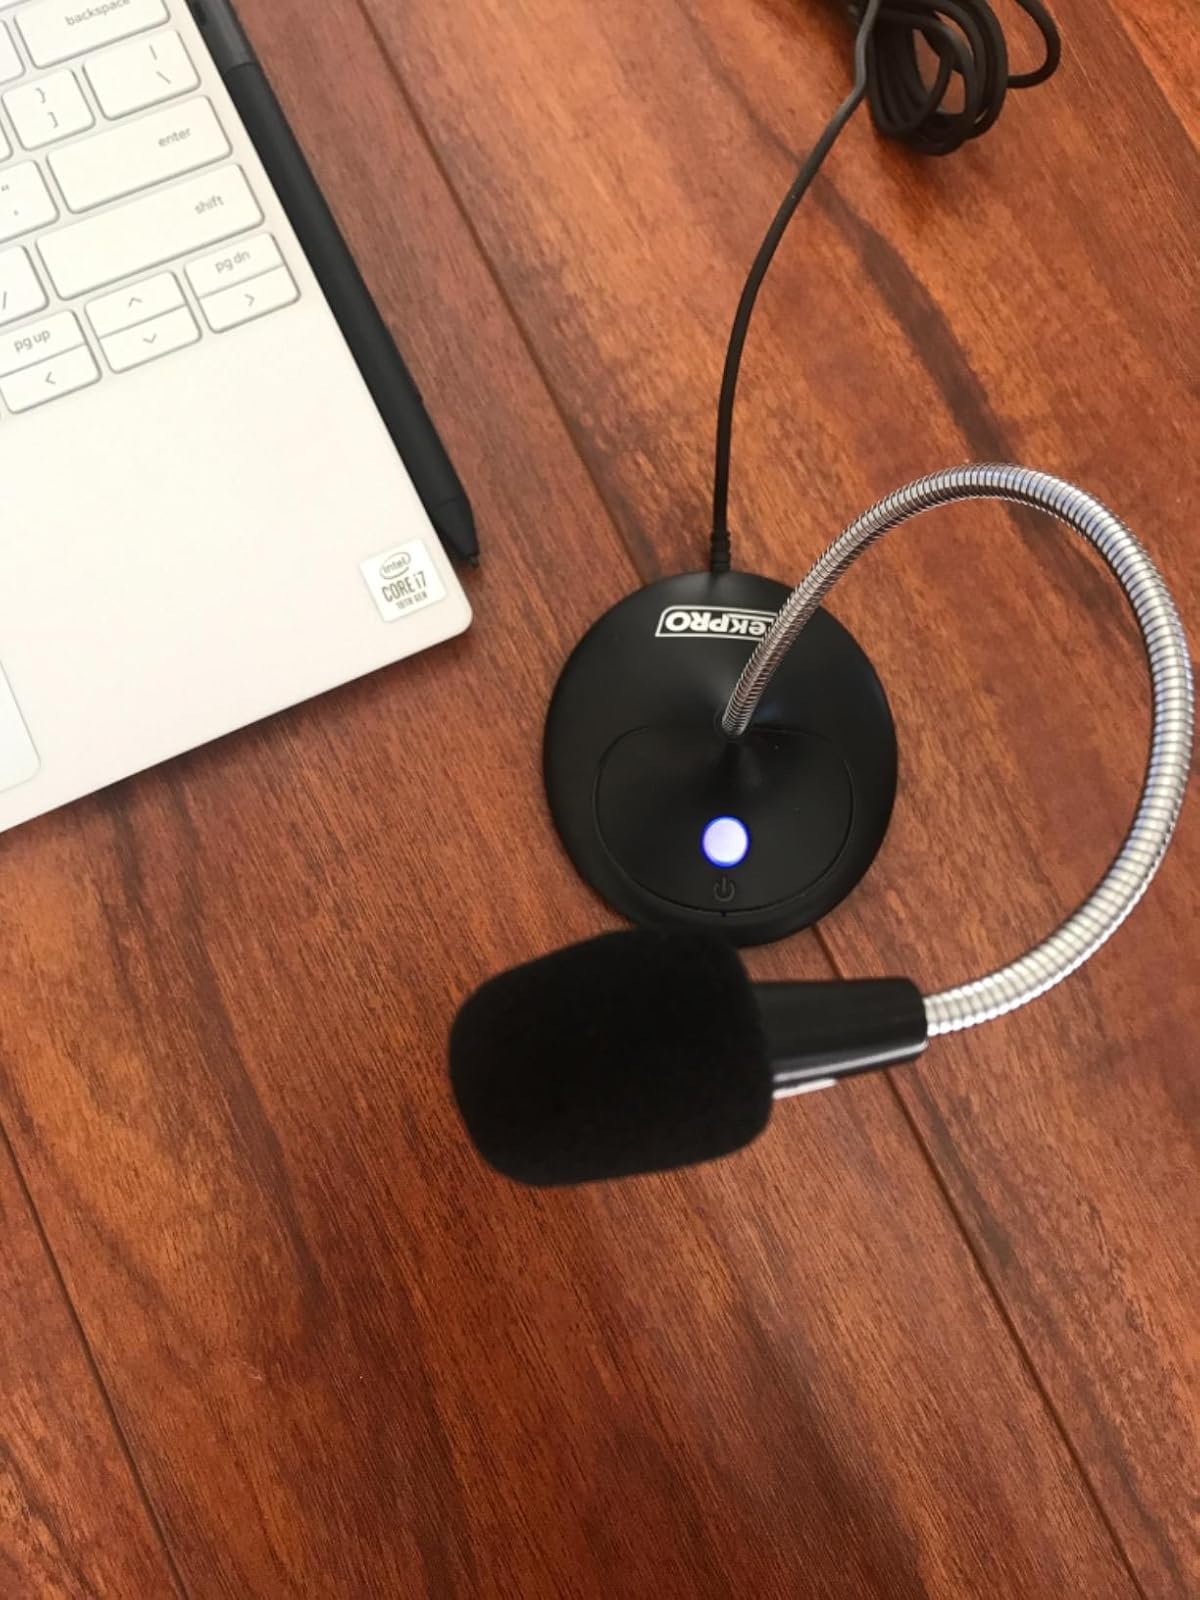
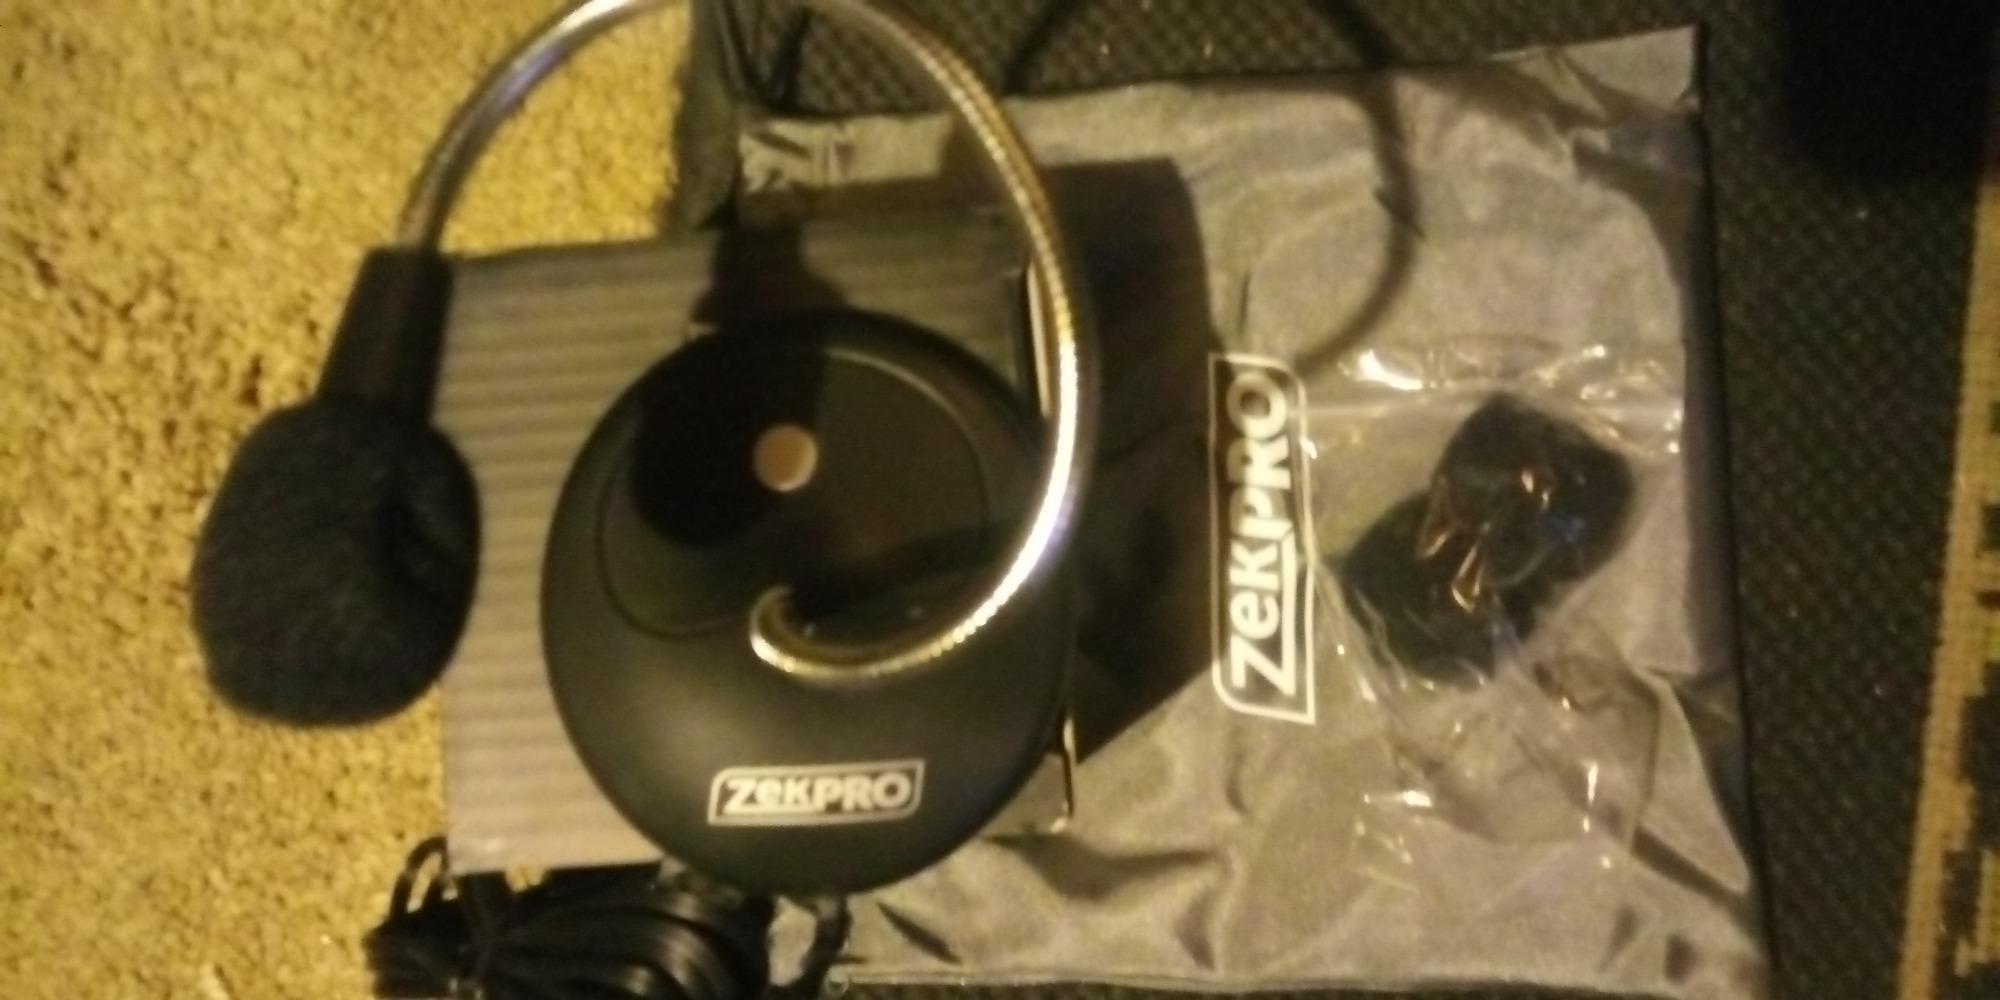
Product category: microphone
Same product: yes